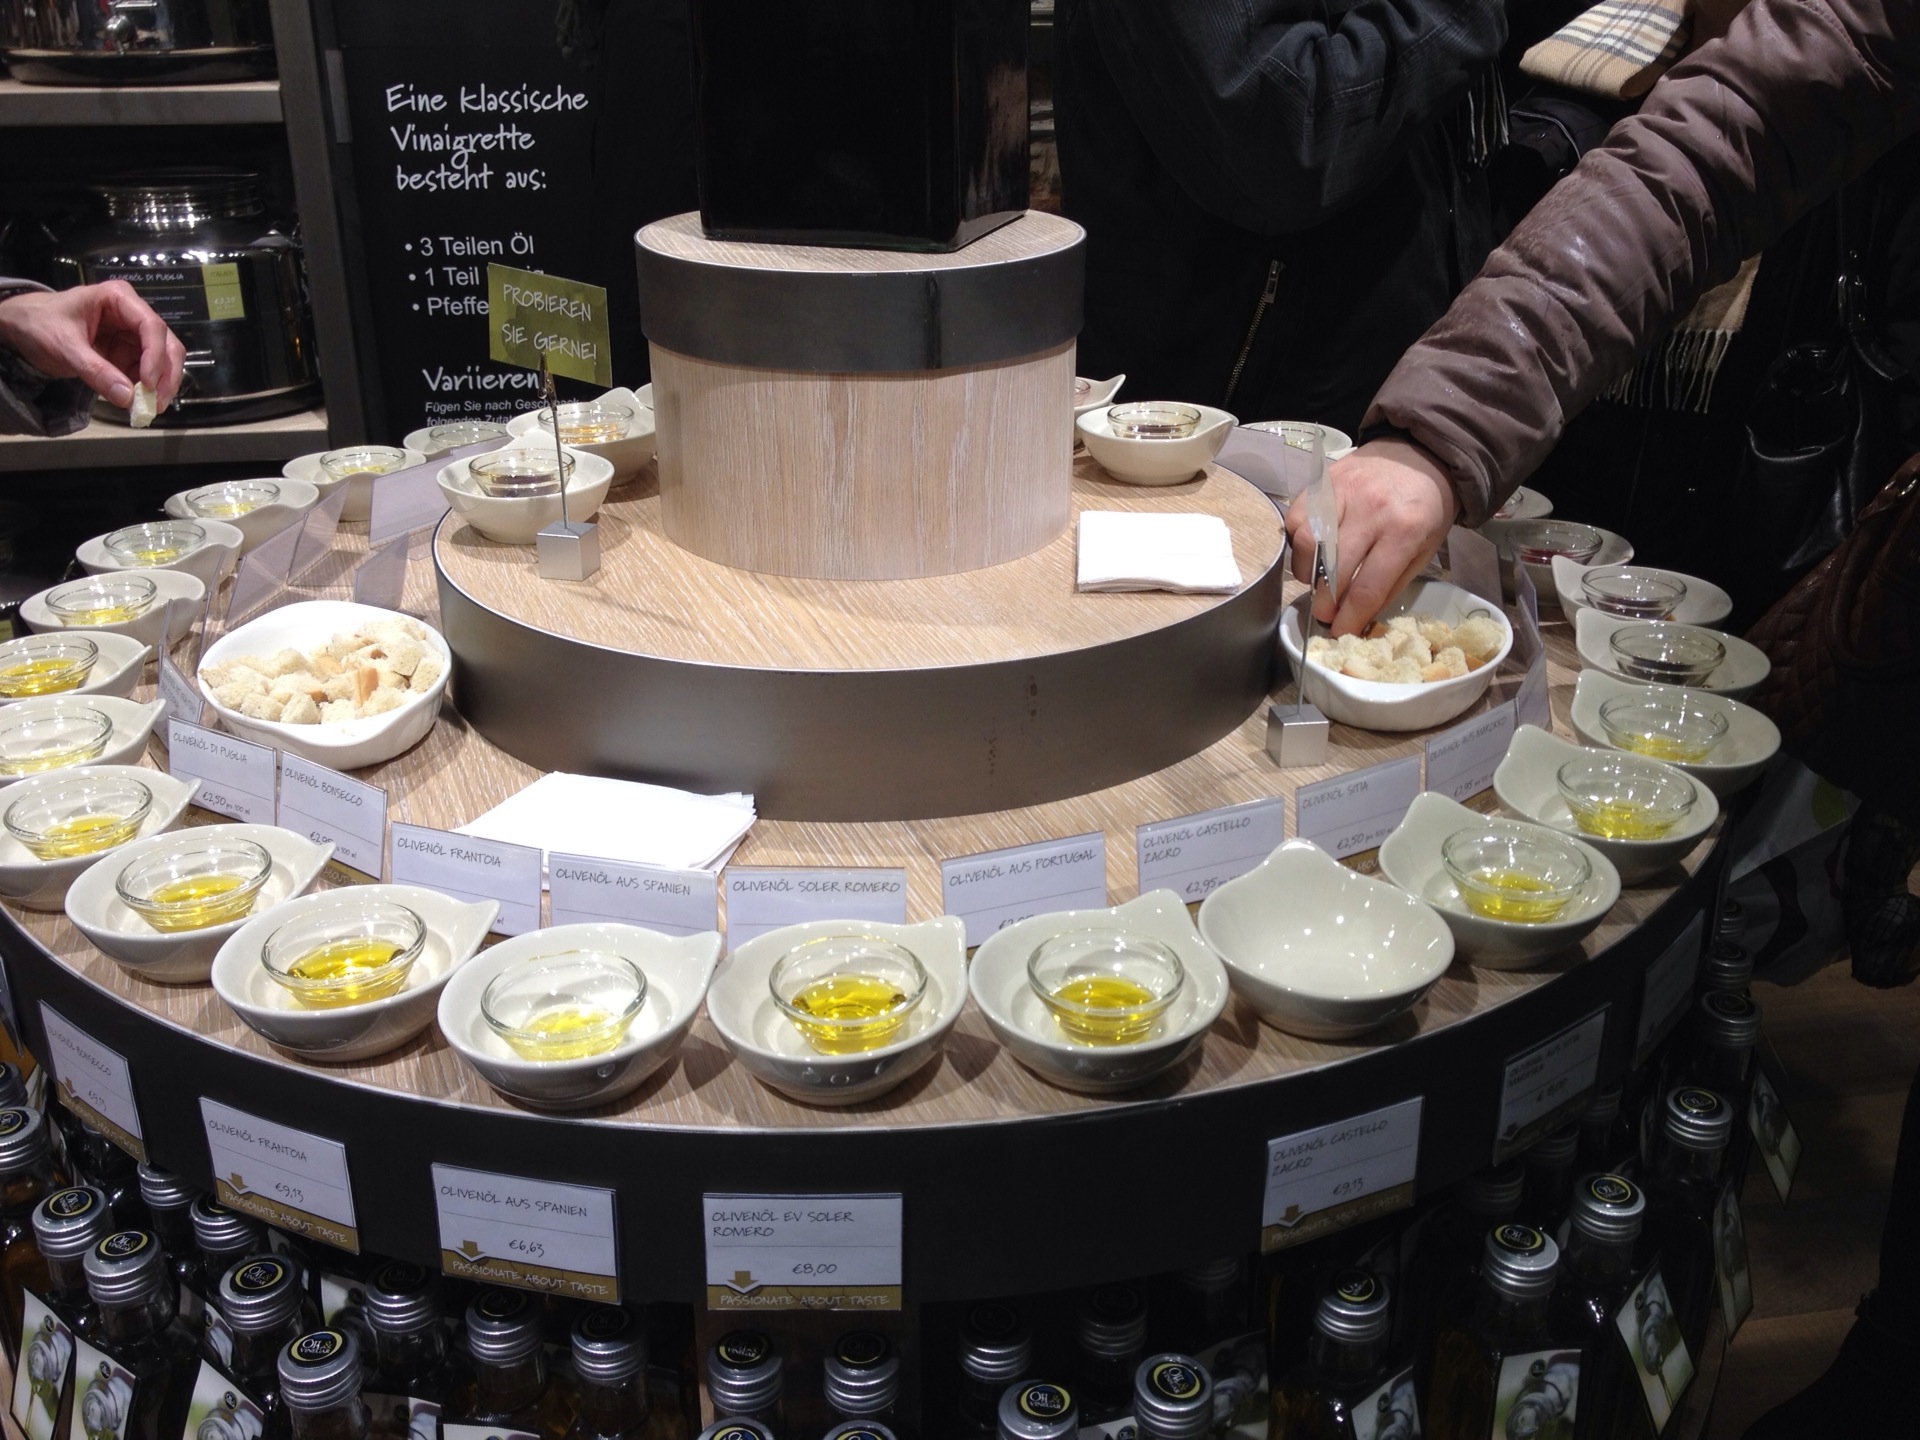
iphone, meal, food, buffet, 2011, germany, deutschland, berlin, banquet, iphone4s, iphoneography, steffenzahn, sense